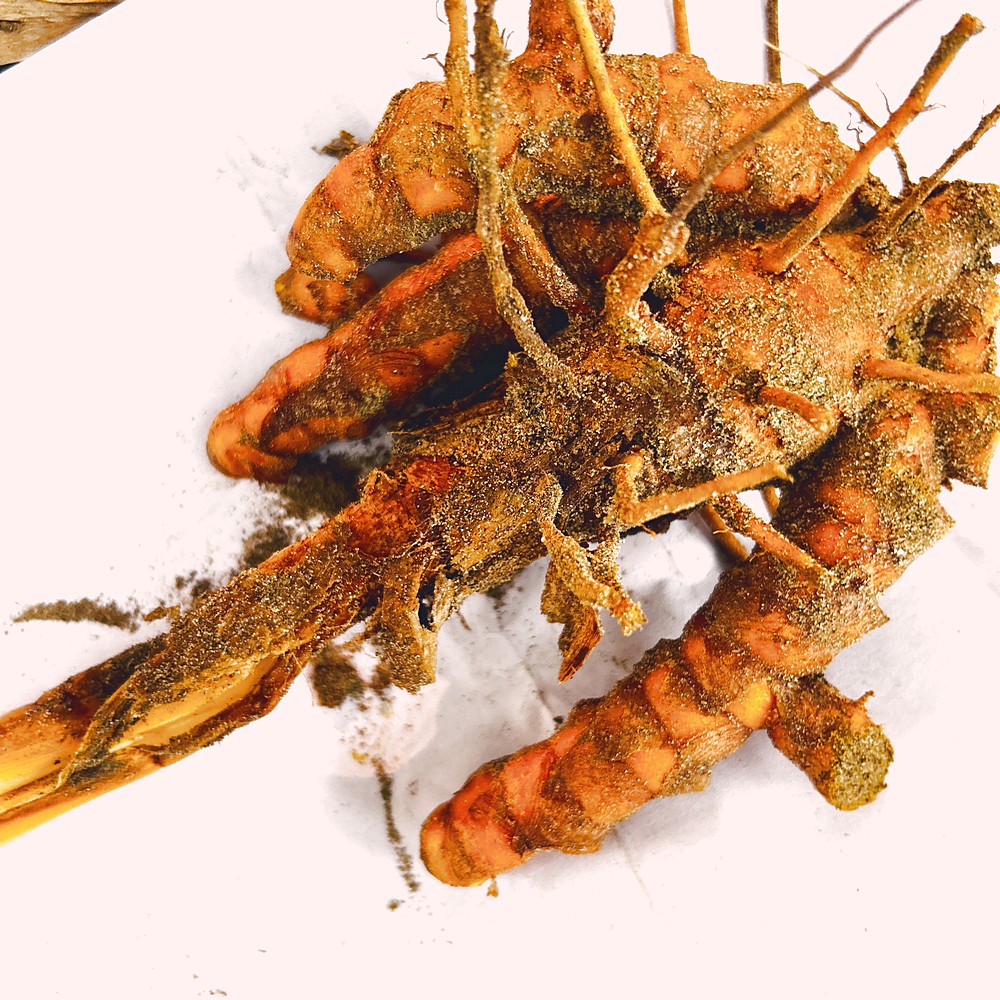
Label: Rhizome Healthy Root